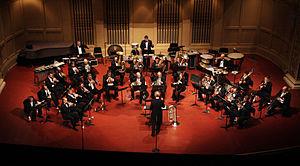
Un brass band est un ensemble musical composé d'instruments de la famille des cuivres et d'une section plus ou moins importante de percussions. Il se distingue de la fanfare par son instrumentarium, son effectif, son répertoire et sa zone géographique.